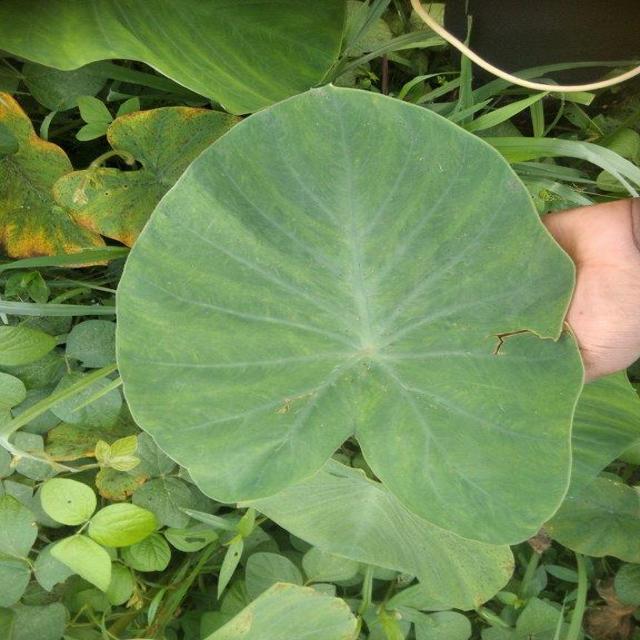
Label: Healthy